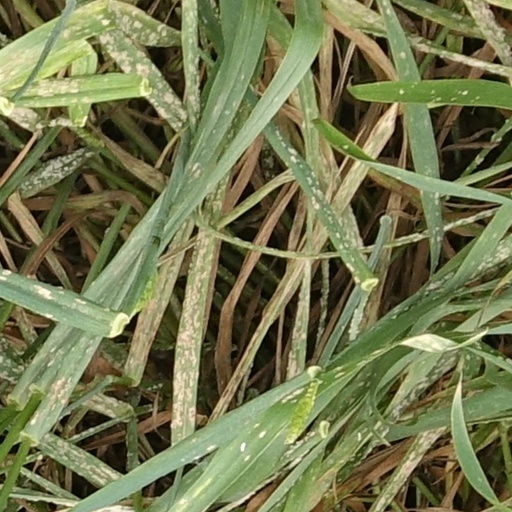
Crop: wheat